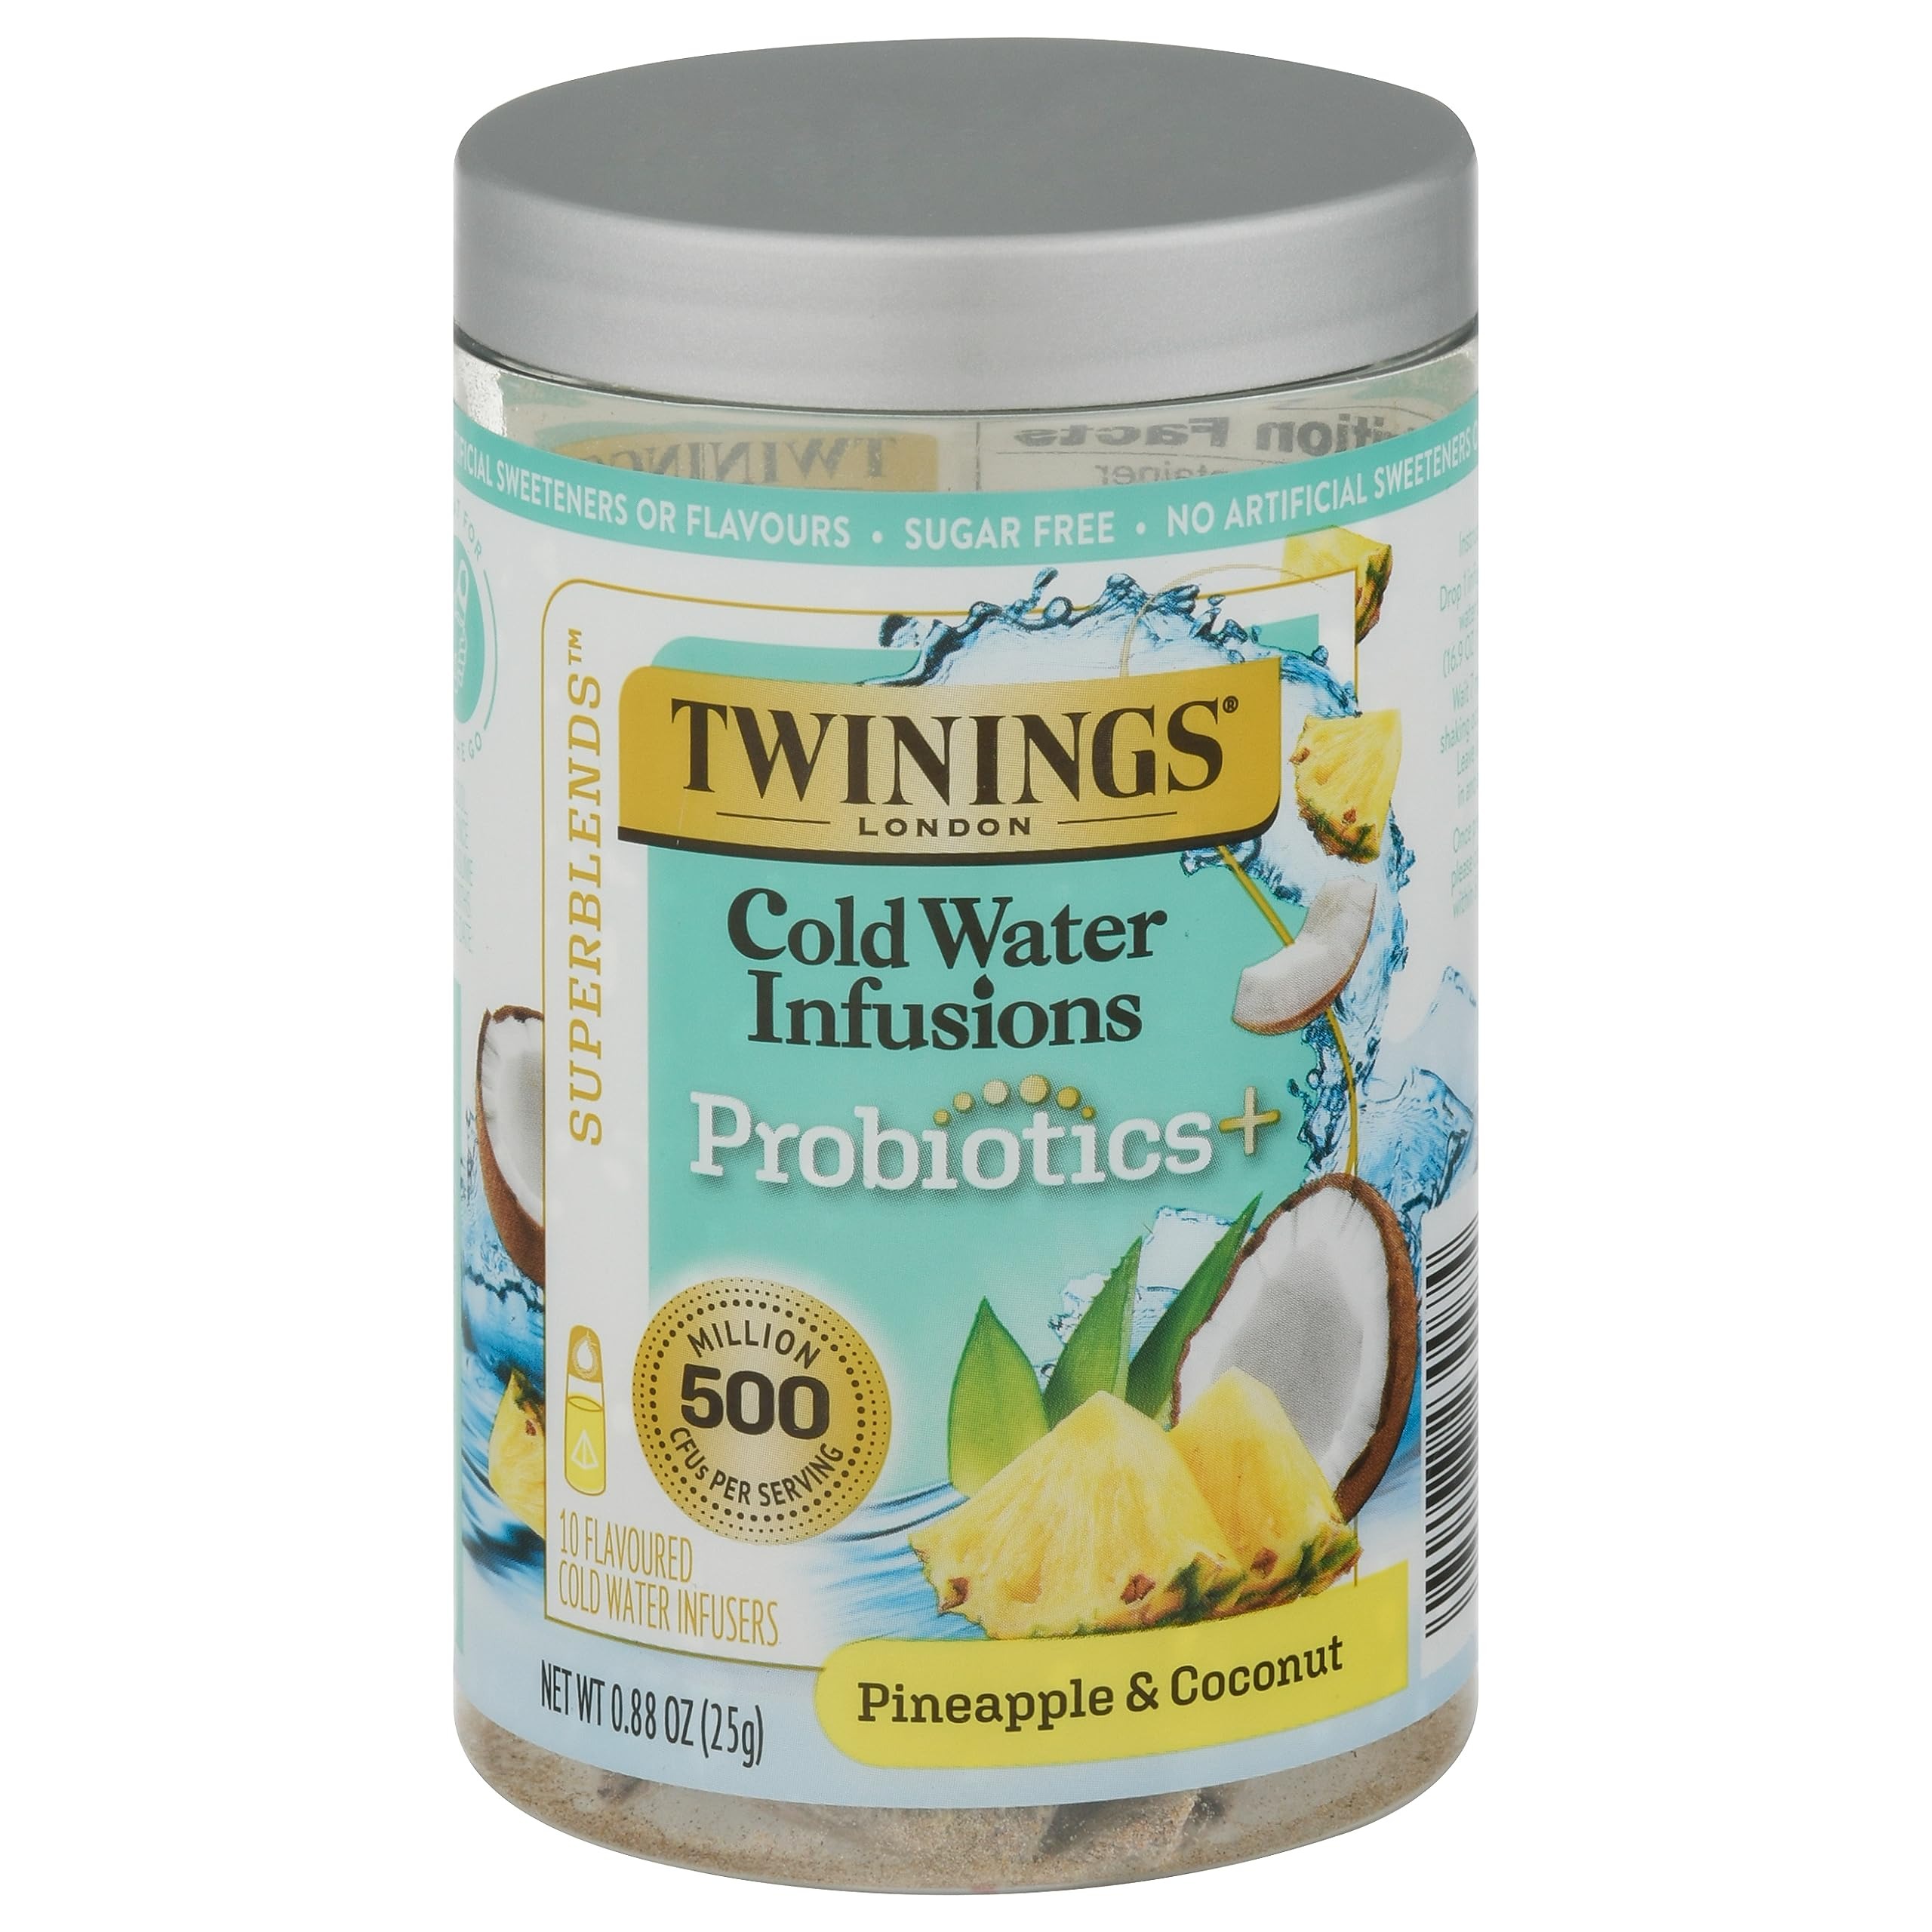
Item Name: Twinings, Superblends Probiotics Plus Pineapple & Coconut Cold Water Infusions 10 Infusers, 0.88 Ounce
Bullet Point: Twinings Of London Superblends Cold Water Infusions Probiotic+, Pineapple & Coconut, Naturally Caffeine-Free, Low Calorie, 500 Million CFUs per Serving, Kosher, 10 Count (Pack of 6)
Value: 60.0
Unit: Count

Price: 9.39